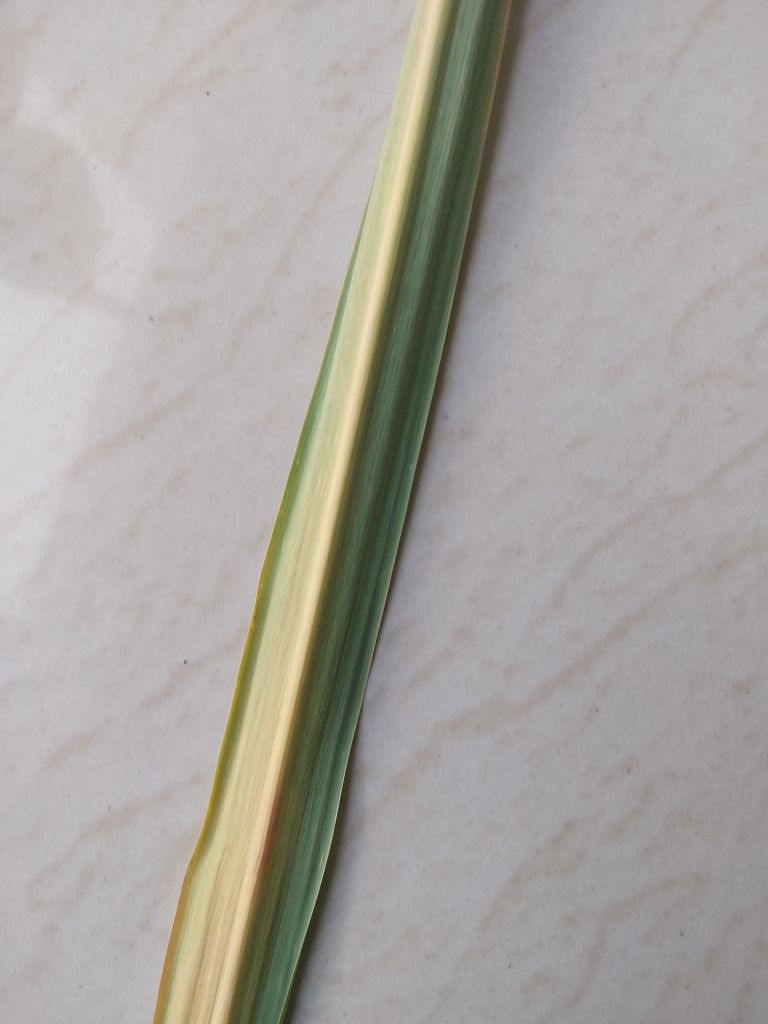
Label: Yellow Leaf